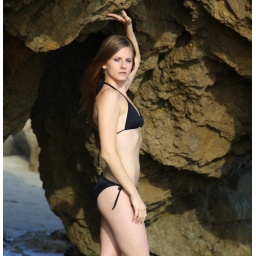
Photoshoot of a pretty model with long blonde hair and blue eyes in a black bikini.